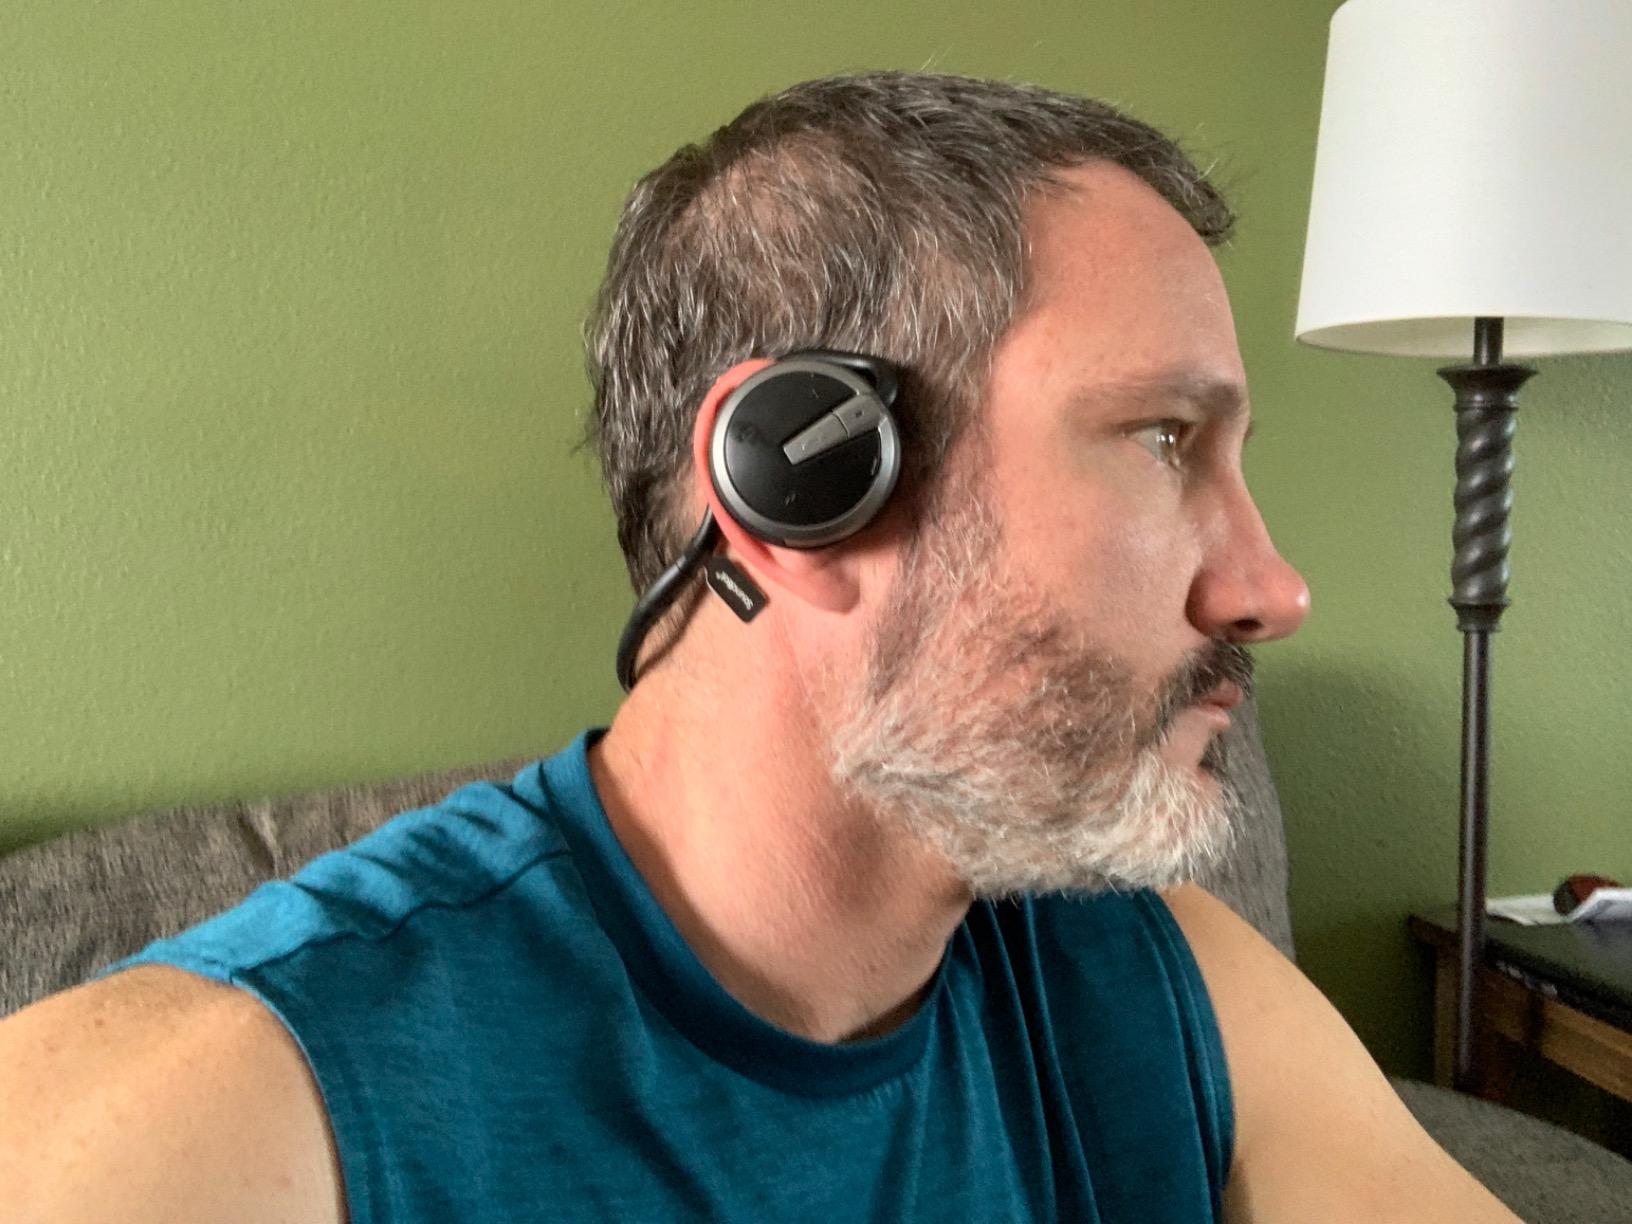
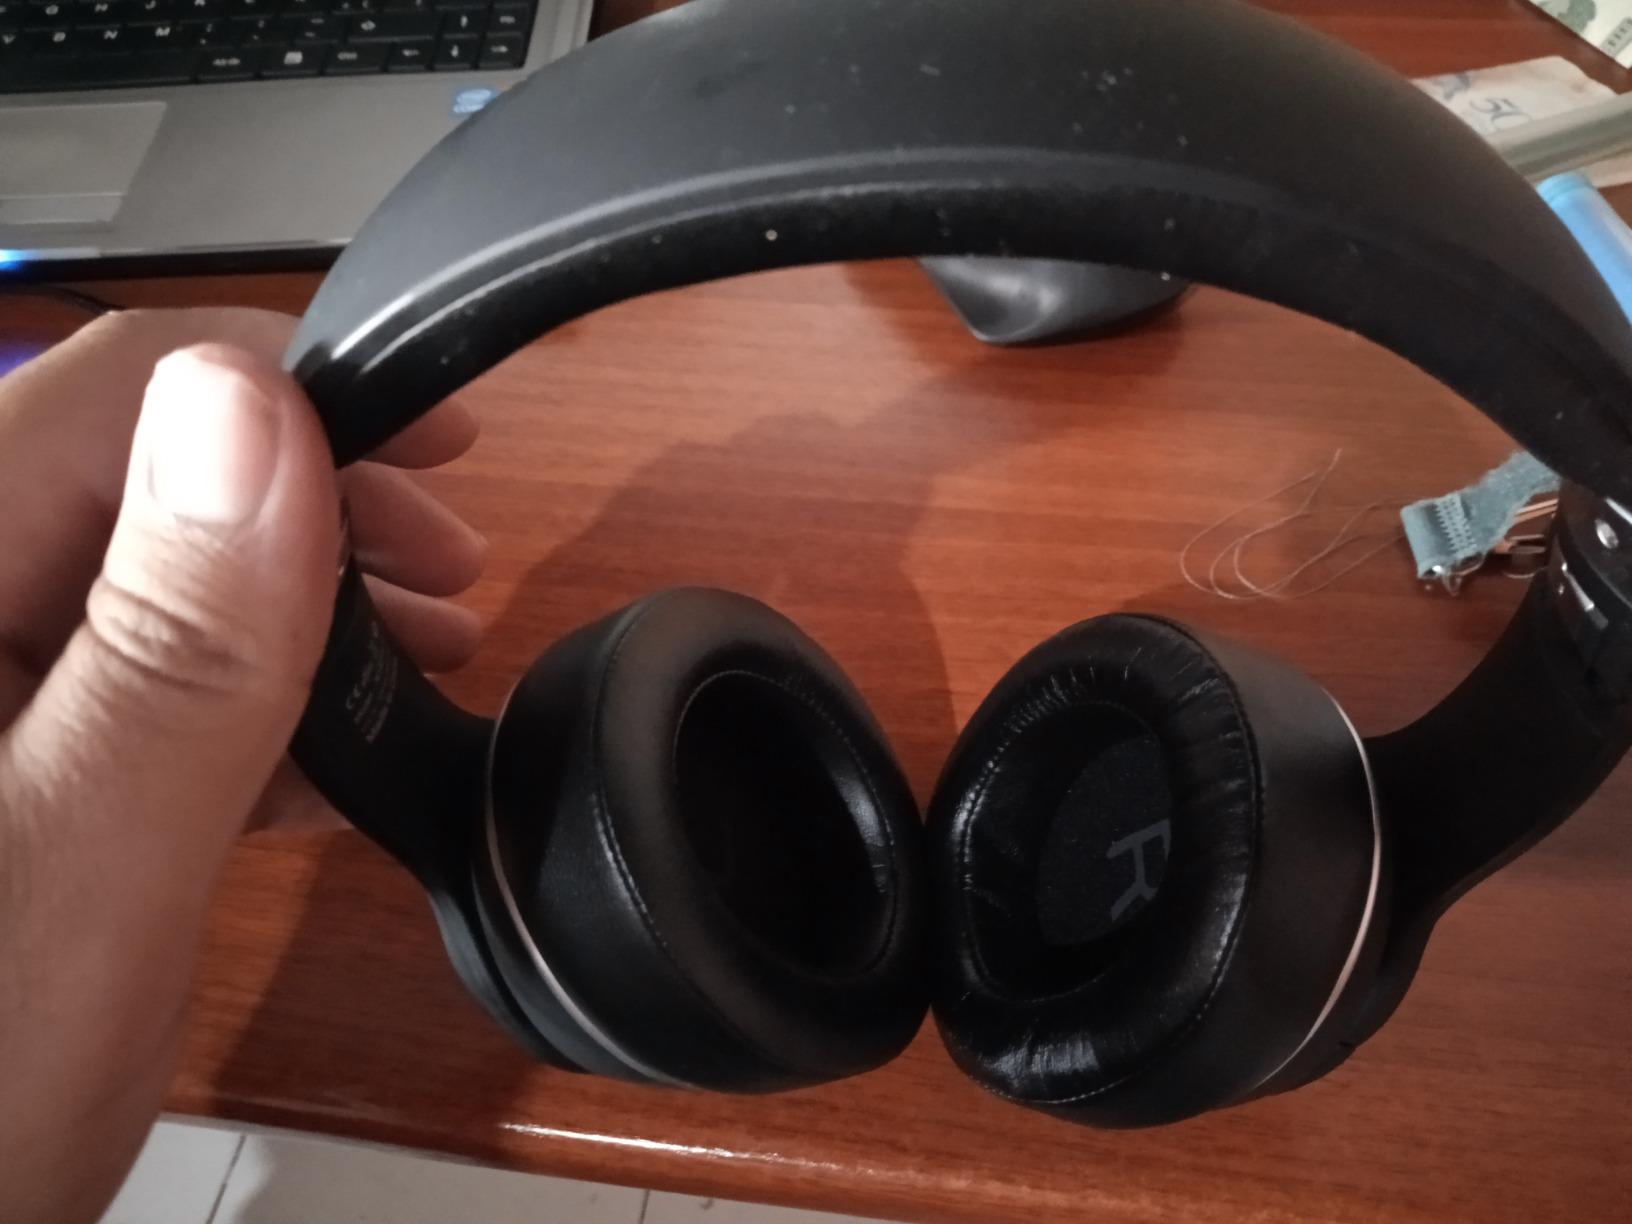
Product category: headphones
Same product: no